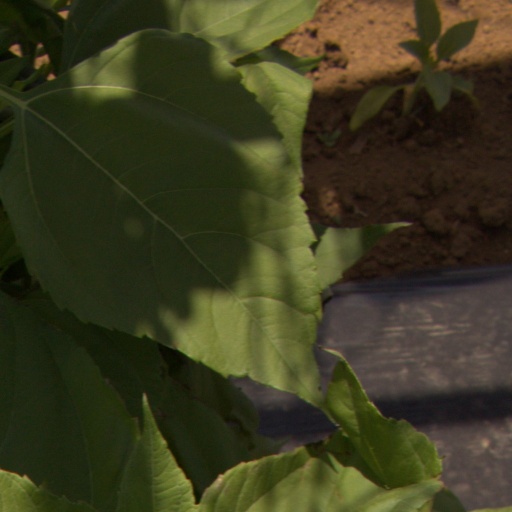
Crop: Jerusalem artichoke